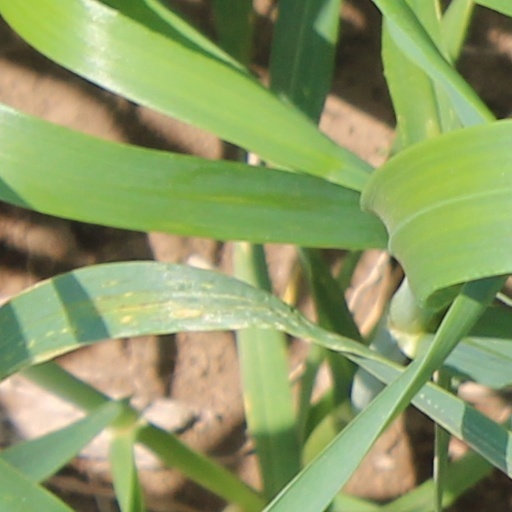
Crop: wheat